Elginia

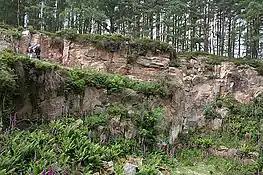
Fossils of "Elginia mirabilis" were recovered from the Cutties Hillock Quarry of Elgin, Scotland

The type species of "Elginia, Elginia mirabilis," was first described in 1893 by E.T. Newton, after fellow geologists John Horne and Archibald Geikie informed him of several unusual specimens stored at the Elgin Museum in Scotland. The specimens were collected several years earlier from the coarse sandstones of the nearby Cutties Hillock Quarry. The quarry’s sandstone, the Cutties Hillock Sandstone Formation, is often (but not always) considered equivalent to the otherwise fossil-poor Hopeman Sandstone Formation of broader Scottish geology. Tetrapod remains occupy a narrow section of the sandstone, lying above a pebbly layer. The sandstones of Cutties Hillock were deposited at the very end of the Permian Period, based on a dicynodont fauna similar to that of the "Daptocephalus" Assemblage Zone of South Africa.